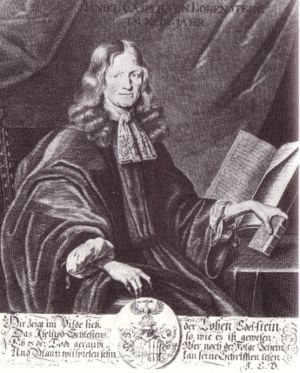
Daniel Casper von Lohenstein
Daniel Casper von Lohenstein var en tysk digter af den anden schlesiske skole.